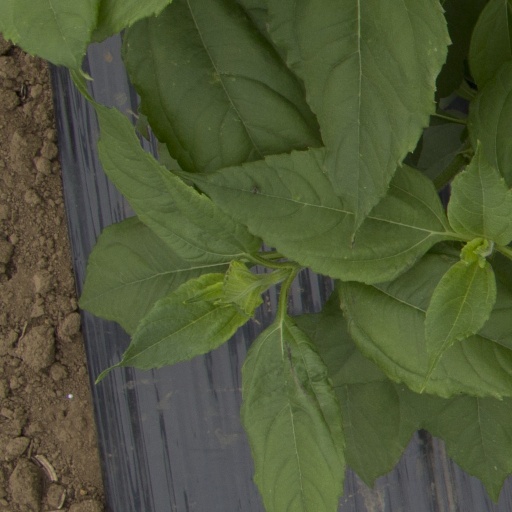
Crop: Jerusalem artichoke